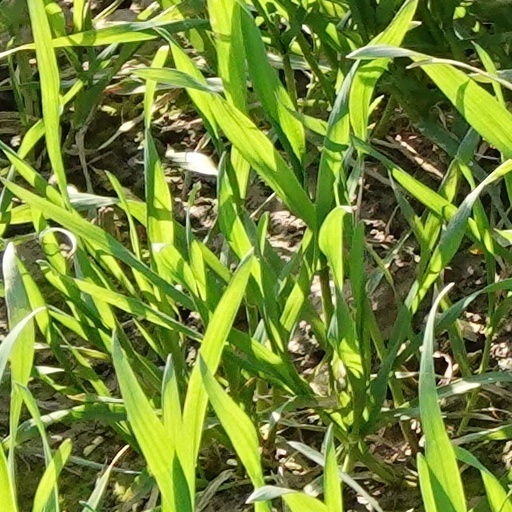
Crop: wheat